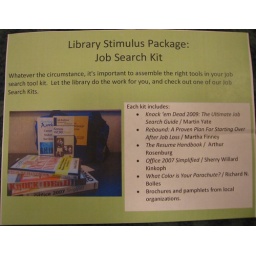
library stimulus package sign near the kits